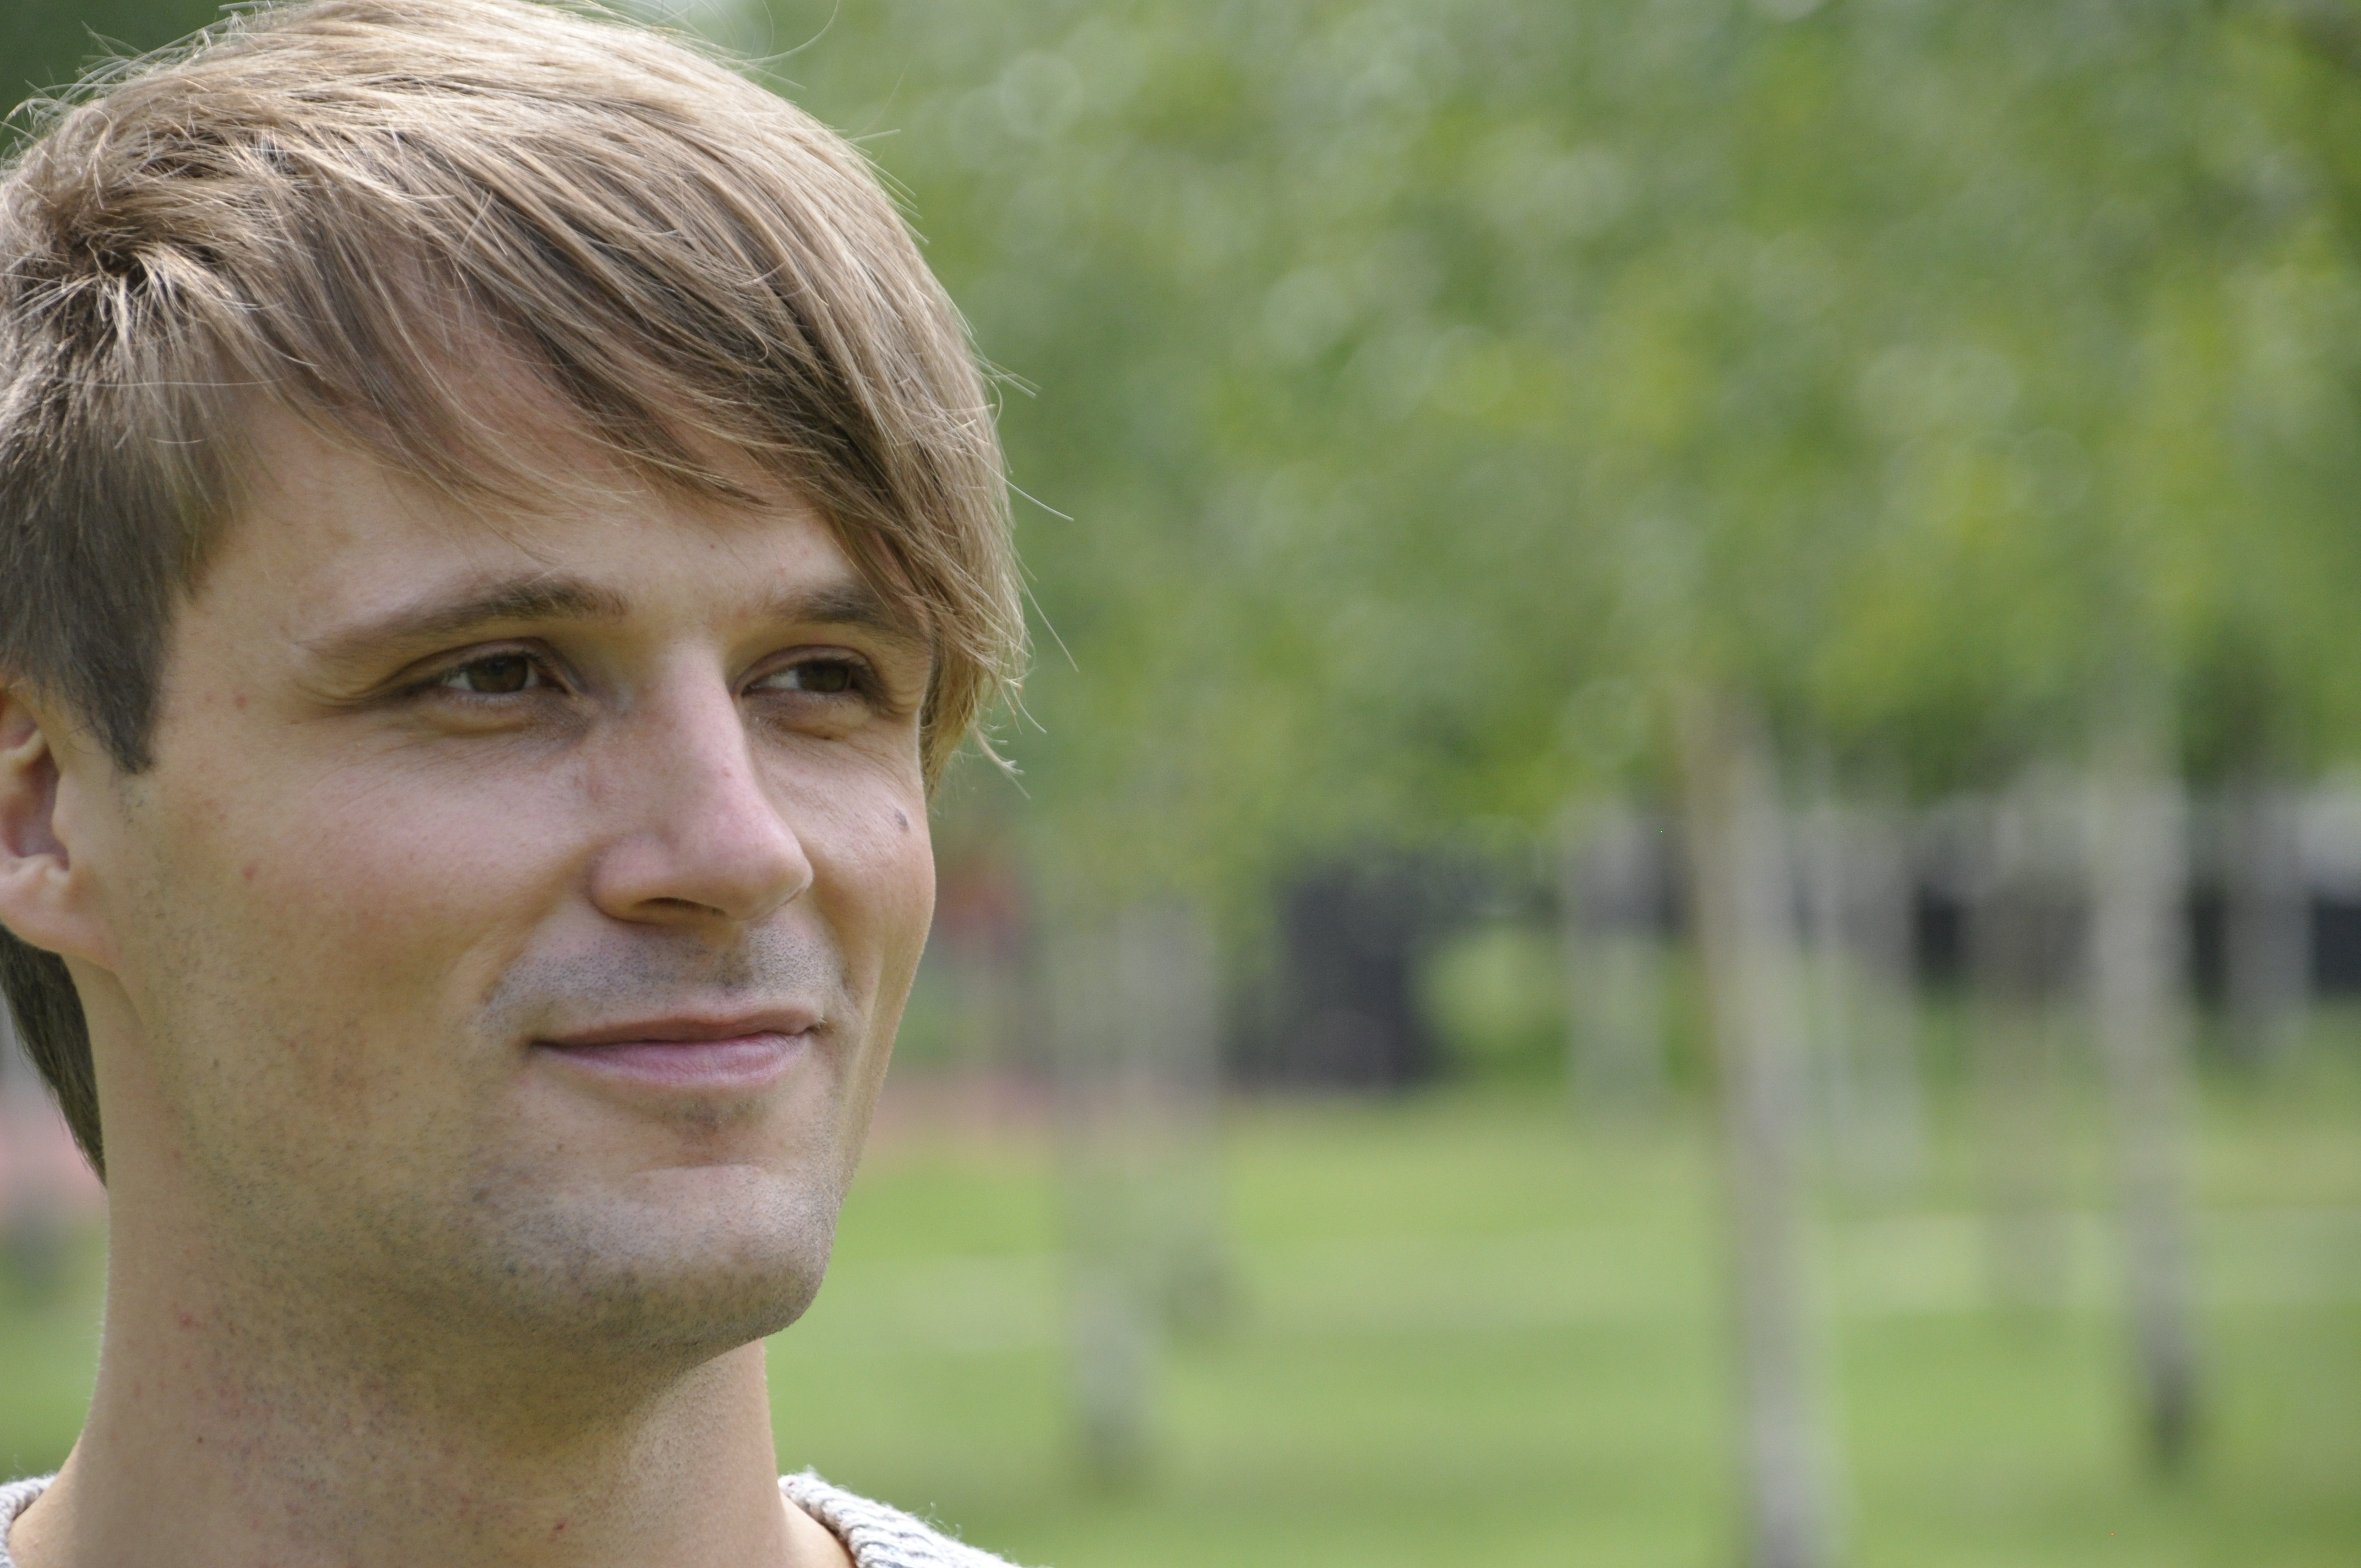
man, person, boy, male, portrait, model, youth, romance, smile, senior citizen, face, happy, sports, dreamy, attractive